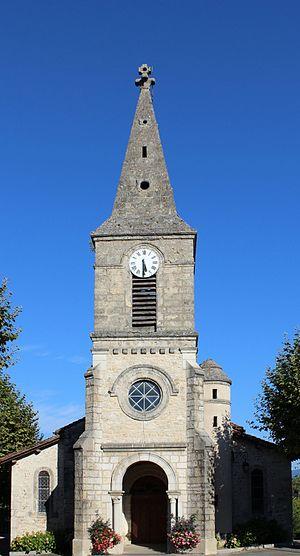
Église de Druillat (Ain).
Druillat est une commune française, située dans le département de l'Ain en région Auvergne-Rhône-Alpes.